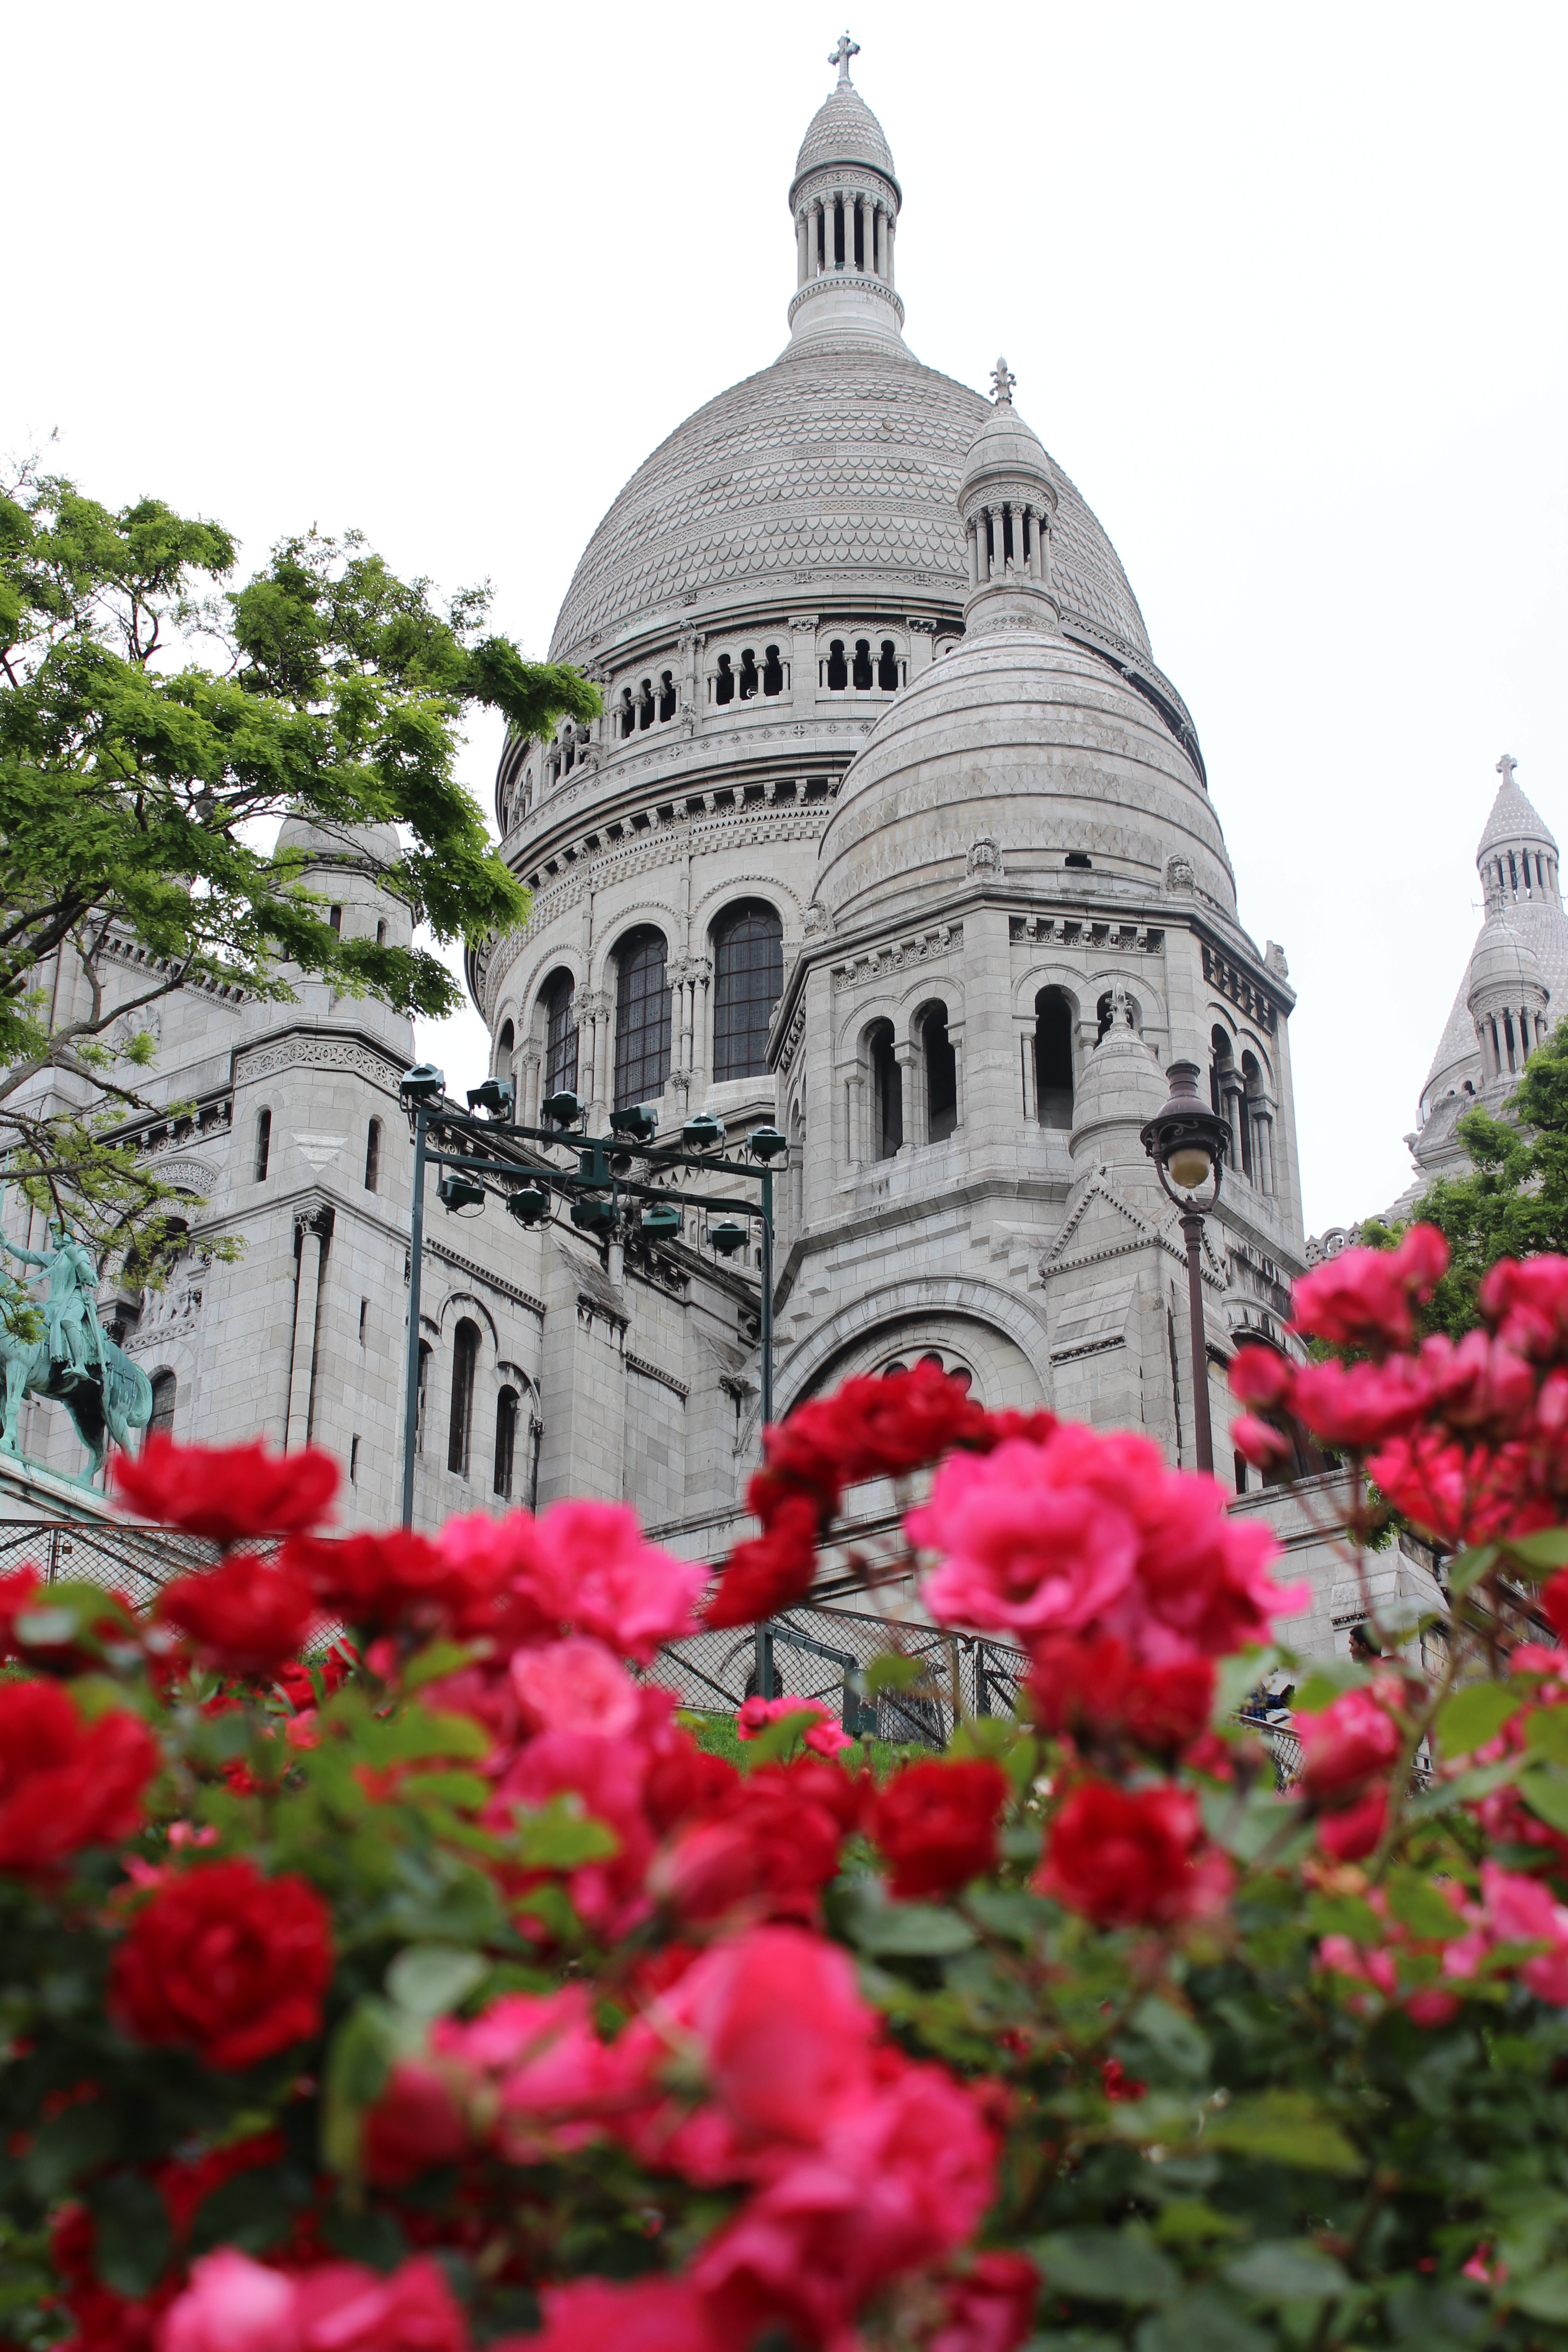
architecture, flower, building, city, paris, europe, historic, tourism, place of worship, roses, monastery, culture, famous, montmartre